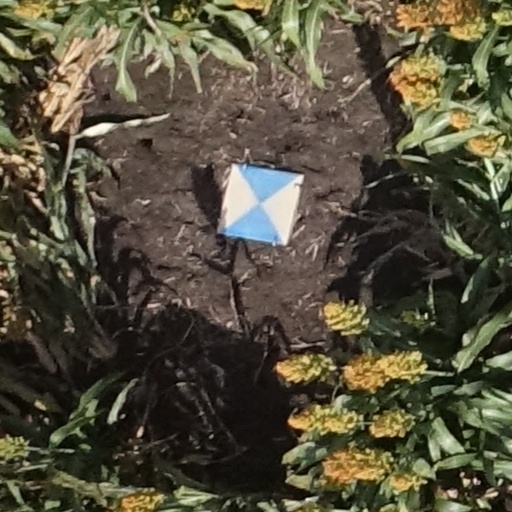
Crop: sorghum